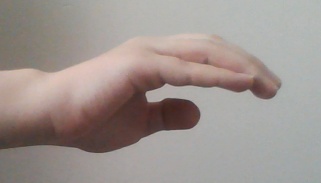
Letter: jeem